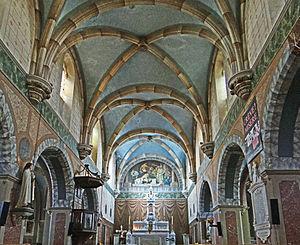
Seyches - Église du Martyre-de-Saint-Jean-Baptiste - Nef This building is indexed in the Base Mérimée, a database of architectural heritage maintained by the French Ministry of Culture,
L'église du Martyre-de-Saint-Jean-Baptiste, du XVIIᵉ siècle, est située à Seyches, dans le département de Lot-et-Garonne, en France.
Seyches est une commune du sud-ouest de la France, située dans le département de Lot-et-Garonne, en région Nouvelle-Aquitaine.